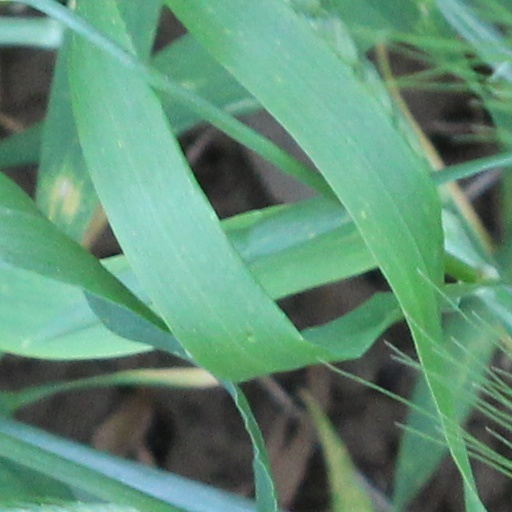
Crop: wheat